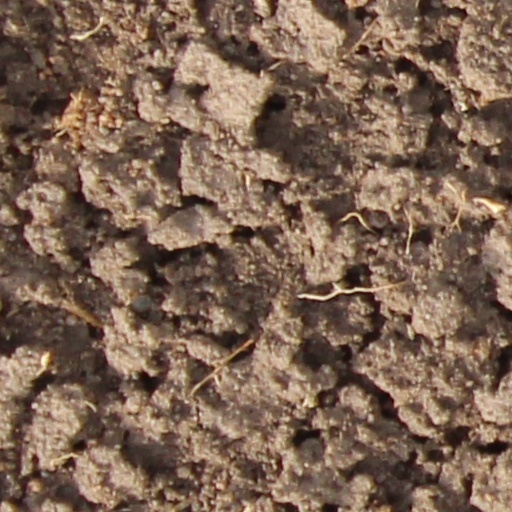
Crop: wheat